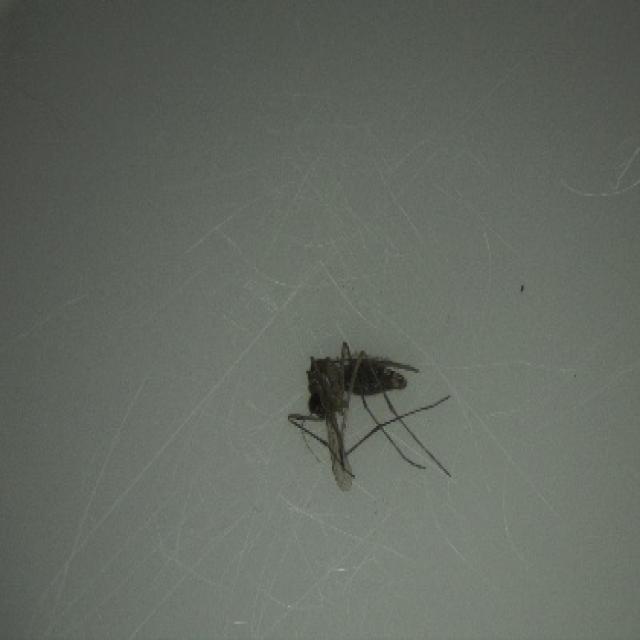
Species: culex_tritaeniorhynchus